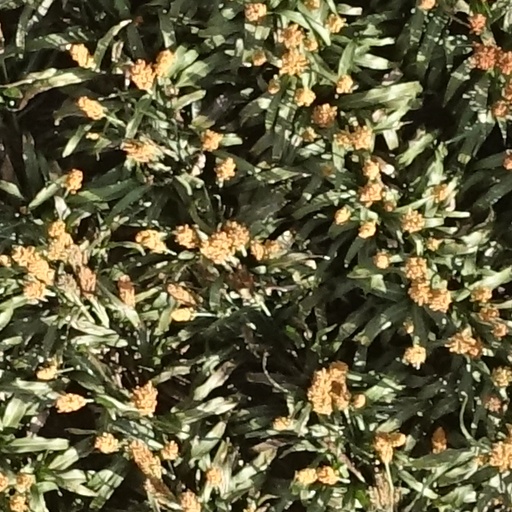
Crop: sorghum